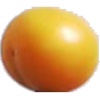
Label: cherry_wax_yellow